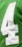
Number: 4